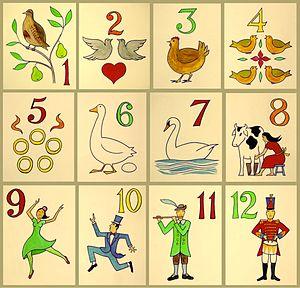
The Twelve Days of Christmas est un chant de Noël très connu dans les pays anglophones. Il s’agit d’une comptine à récapitulation où sont énumérés douze cadeaux qu’une personne dit avoir reçus de son amoureux/se durant les douze jours consécutifs du temps de Noël. Après l’annonce d’un nouveau cadeau, la liste des précédents est répétée à l’envers. Les cadeaux sont, dans l’ordre : une perdrix dans un poirier, deux colombes, trois poules françaises, quatre merles noirs, cinq anneaux d’or, six oies pondant, sept cygnes nageant, huit filles de ferme trayant, neuf dames dansant, dix messieurs sautant, onze joueurs de fifre jouant, douze tambours battant. Les cartes de Noël avec une perdrix dans un poirier sont une illustration du premier cadeau : « A partridge in a pear tree ».
Une chanson à récapitulation est une chanson où la structure des couplets est modifiée par additions successives, de telle façon que chaque vers soit plus long que le précédent.